Oliver Kurtz

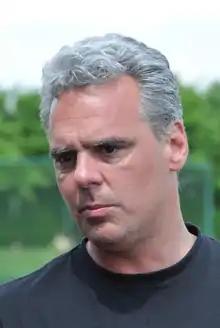
Oliver Kurtz at GHTC 2012

Oliver Kurtz (born 23 October 1971) is a former field hockey forward from Germany, who won the gold medal with the Men's National Team at the 1992 Summer Olympics in Barcelona, Spain. Kurtz was caught for a doping offence in 1987.